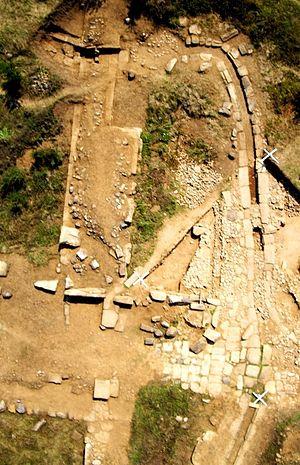
Pistiros était un centre de commerce ou emporion situé en Thrace, dans l'actuelle Bulgarie. Ses ruines se trouvent, aujourd'hui, à proximité de l'actuelle ville de Vetren.